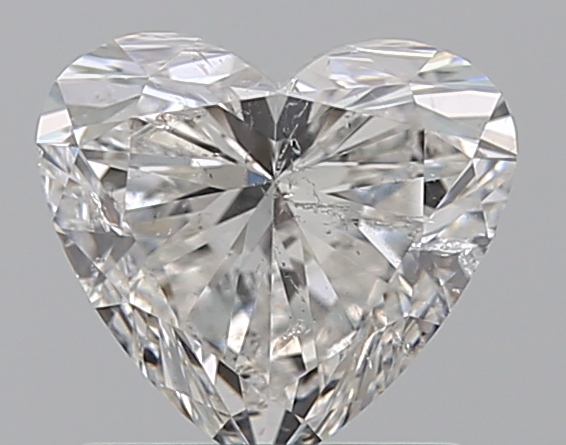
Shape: heart
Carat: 1.02
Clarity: SI2
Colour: F
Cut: EX
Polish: EX
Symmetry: EX
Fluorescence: N
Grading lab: HRD
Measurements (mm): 6.83 x 6.2 x 3.98